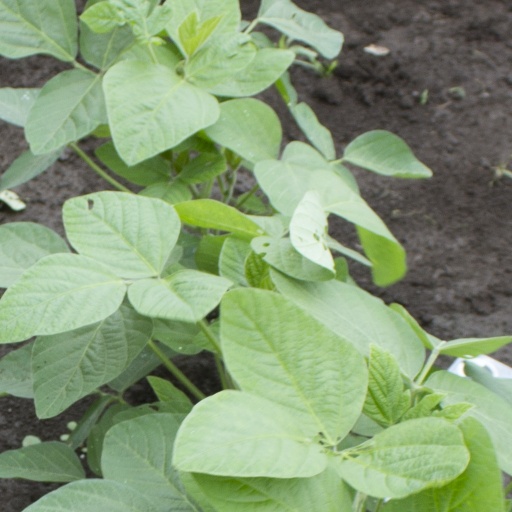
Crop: soybean